Out All Night (TV series)

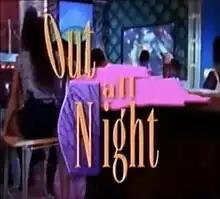

Out All Night is an American sitcom that aired on NBC from September 19, 1992 to July 9, 1993 for one season. The series stars Patti LaBelle, and was created by Andy Borowitz, Susan Borowitz, and Rob Edwards.